Phi Kappa Mu

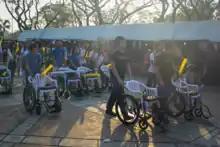
Empowerment Through Mobility

Empowerment Through Mobility is the socio-civic project of the Phi Kappa Mu Fraternity to provide indigent, differently-abled Filipinos with free, quality wheelchairs. Since 2007, over 6,000 wheelchairs have been provided to the differently-abled Filipinos nationwide, and in January 2013, the Empowerment Through Mobility Run was organized to mark the project's 7th successful year. The fun run brought together hundreds of runners at the Quirino Grandstand to raise awareness and financial support for Empowerment Through Mobility and other service projects.